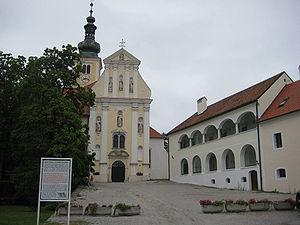
Lepoglava est une ville et une municipalité située dans le Comitat de Varaždin, en Croatie. Au recensement de 2001, la municipalité comptait 8 718 habitants, dont 97,09 % de Croates et la ville seule comptait 4 084 habitants.